Abhar and Khorramdarreh (electoral district)

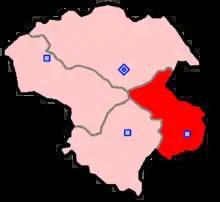
Abhar and Khorramdarreh shown within Zanjan Province

Abhar and Khorramdarreh (electoral district) is the 2nd electoral district in the Zanjan Province of Iran.